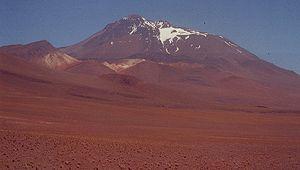
La cordillère des Andes, en espagnol Cordillera de los Andes, est la plus longue chaîne de montagnes continentale du monde, orientée nord-sud tout le long de la côte occidentale de l'Amérique du Sud. Longue d'environ 7 100 kilomètres, large de 200 à 800 kilomètres, la cordillère a une altitude moyenne de 4 000 mètres et culmine à 6 962 mètres. Elle débute au Venezuela au nord puis traverse la Colombie, l'Équateur, le Pérou, la Bolivie, le Chili et l'Argentine, jusqu'à la pointe sud du continent.